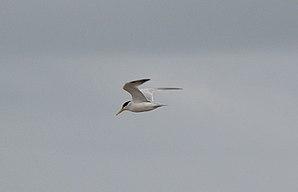
La Sterne argentée est une espèce d'oiseaux appartenant à la famille des Laridae.